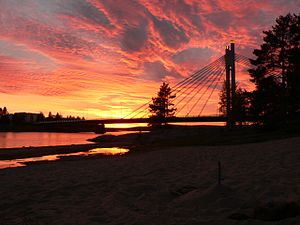
Rovaniemi / Venskabsbyer
Jätkänkynttilä broen i solnedgangen
Rovaniemi er den administrative hovedby og handelscentrum i Finlands nordligste provins, Lapland. Den ligger tæt på polarcirklen og mellem bakkerne ved Ounasvaara og Korkalovaara, der hvor Kemijoki floden og dens biflod Ounasjoki floden mødes. Byen og det omgivende landsogn blev slået sammen den 1. januar 2006. Den nye kommune har et areal på 8.016 km² og en befolkning på knap 60.000. En meget stor del af kommunens areal er dækket af skov.